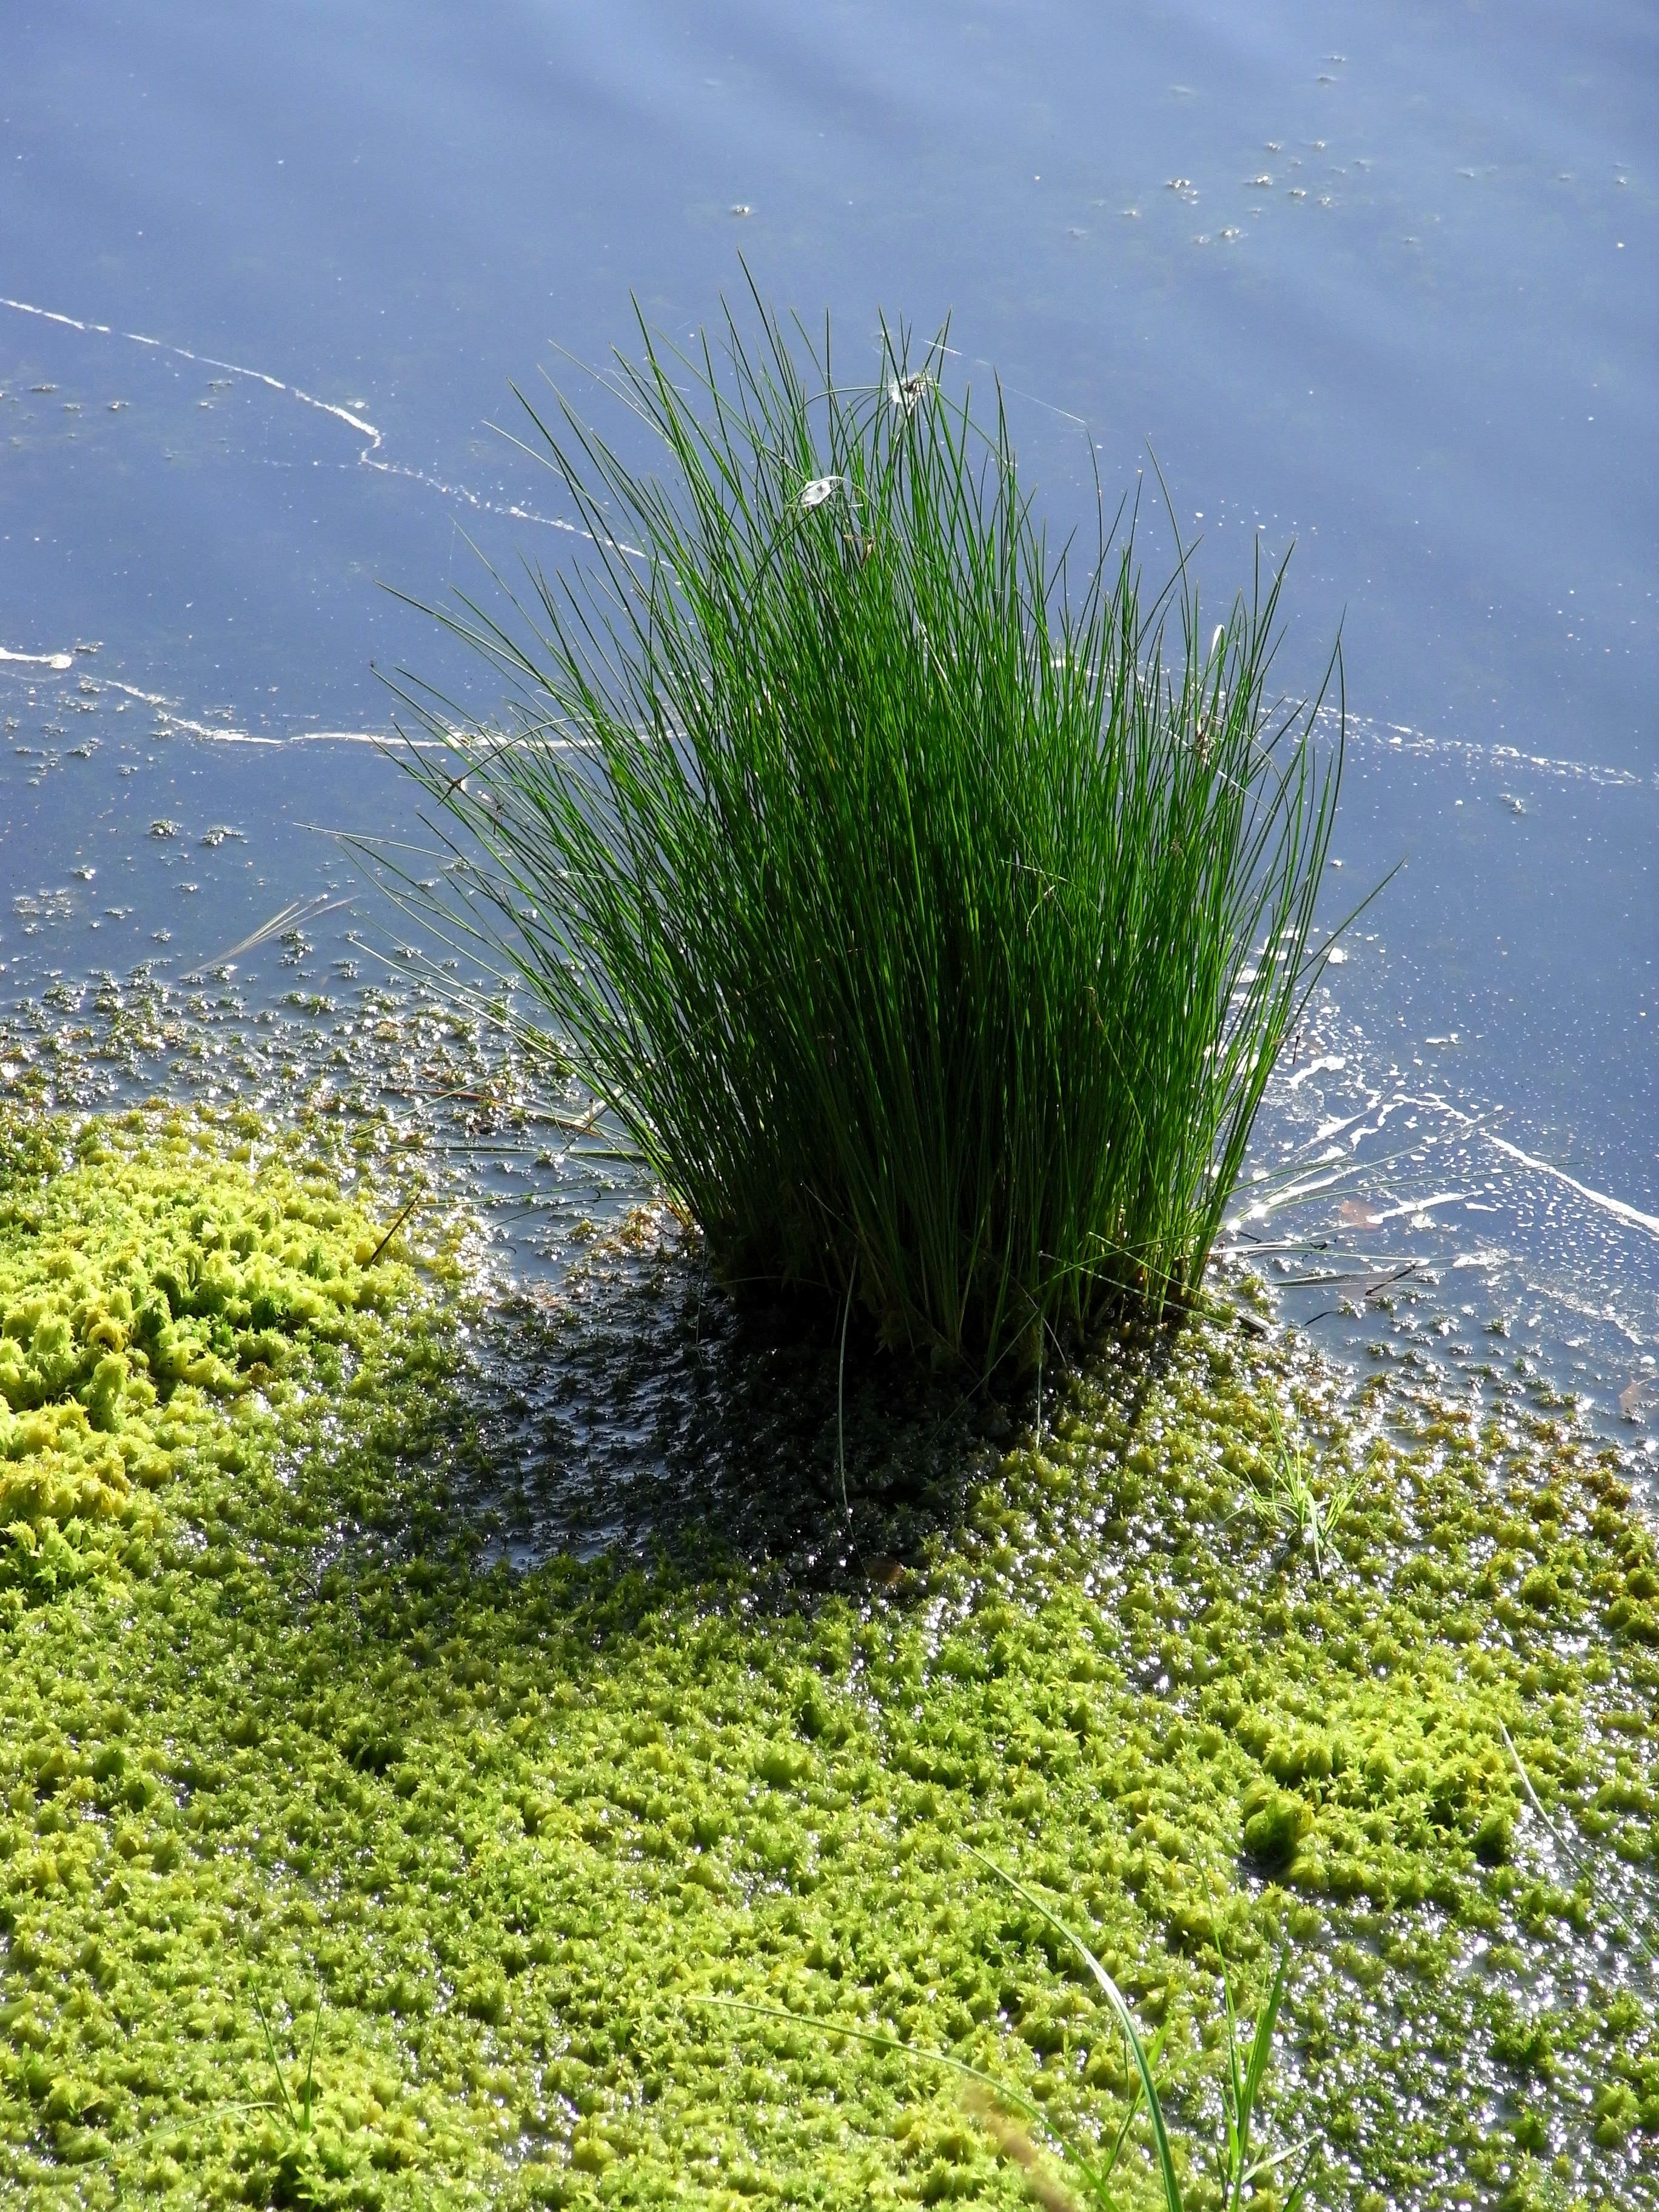
landscape, sea, coast, tree, water, nature, grass, marsh, plant, lawn, meadow, leaf, flower, pond, green, reflection, botany, flora, algae, grassland, vegetation, wetland, rush, habitat, ecosystem, renaturation, natural environment, grass family, woody plant, peat moss